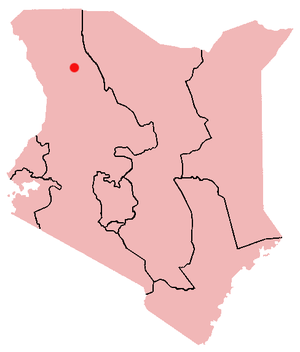
Lodwar
Lodwars beliggenhed i Kenya
Lodwar er en by i den norvestlige del af Kenya, med et indbyggertal på cirka 17.000. Byen er hovedstad i distriktet Turkana, beliggende vest for Lake Turkana.